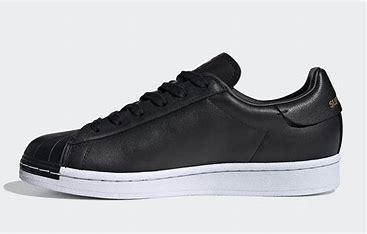
Brand: Adidas
Model: Superstar Pure